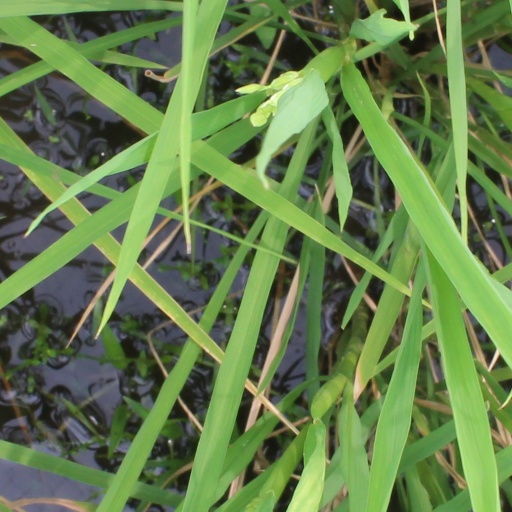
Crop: rice